Clover Forest

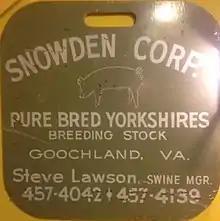
Swine or pig board used to handle hogs at fairs and display the owner's name.

Floyd Dewey Gottwald Sr. was the Chairman of Ethyl Corporation of Richmond when he bought Clover Forest and the nearby properties of Snowden from Fred and Virginia Fleischman. He traded Contention farm, located further east in Goochland County, for Snowden. The consolidated properties operated under the business name of Snowden Corporation.